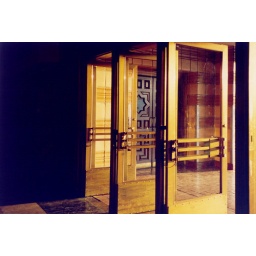
Los Angeles, 1996. The main doors to the last great train station built in the United States (1939).